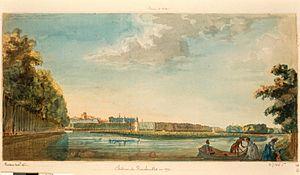
Les chasses présidentielles sont une institution française, qui apparaissent sous la Troisième République. Elles sont organisées dans les domaines présidentiels de Marly-le-Roi d'abord, puis de Rambouillet à partir de 1880. Le président invite lors de ces chasses de nombreux invités proches du président ou du gouvernement, ainsi que des hautes personnalités étrangères : diplomates, ambassadeurs, présidents, princes.
Le château de Rambouillet, ancienne résidence royale, impériale et présidentielle, est situé à Rambouillet, chef-lieu d'arrondissement du sud des Yvelines en France dans un parc de 980 hectares au sein de la forêt de Rambouillet.